Israa Abdel Fattah

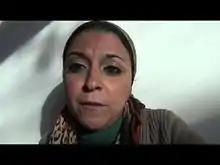
Esraa Abdel Fattah

Esraa Abdel Fattah (also called "Facebook Girl"); born 1978 is an Egyptian internet activist and blogger.